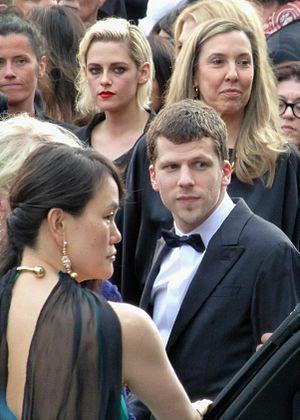
American Ultra est un film américain, du genre comédie d’action, réalisé par Nima Nourizadeh et sorti en 2015.
Jesse Eisenberg, né le 5 octobre 1983 à New York, est un acteur, dramaturge et romancier américain.